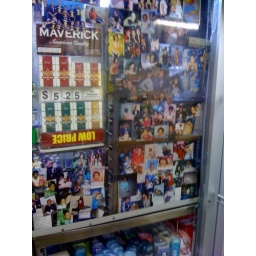
The local Chinese-run chicken shop has an entire wall of family photos, submitted by local residents. Just because. :)